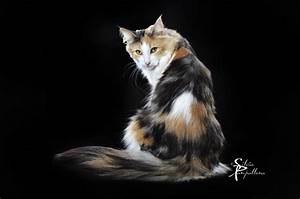
Label: gatto